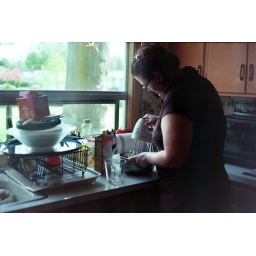
...Landi, making birthday cake in my kitchen on BBQ day.